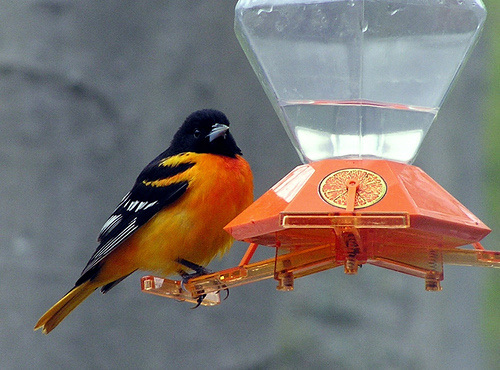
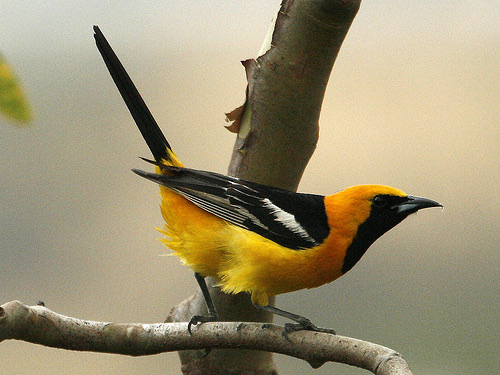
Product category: misc
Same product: yes